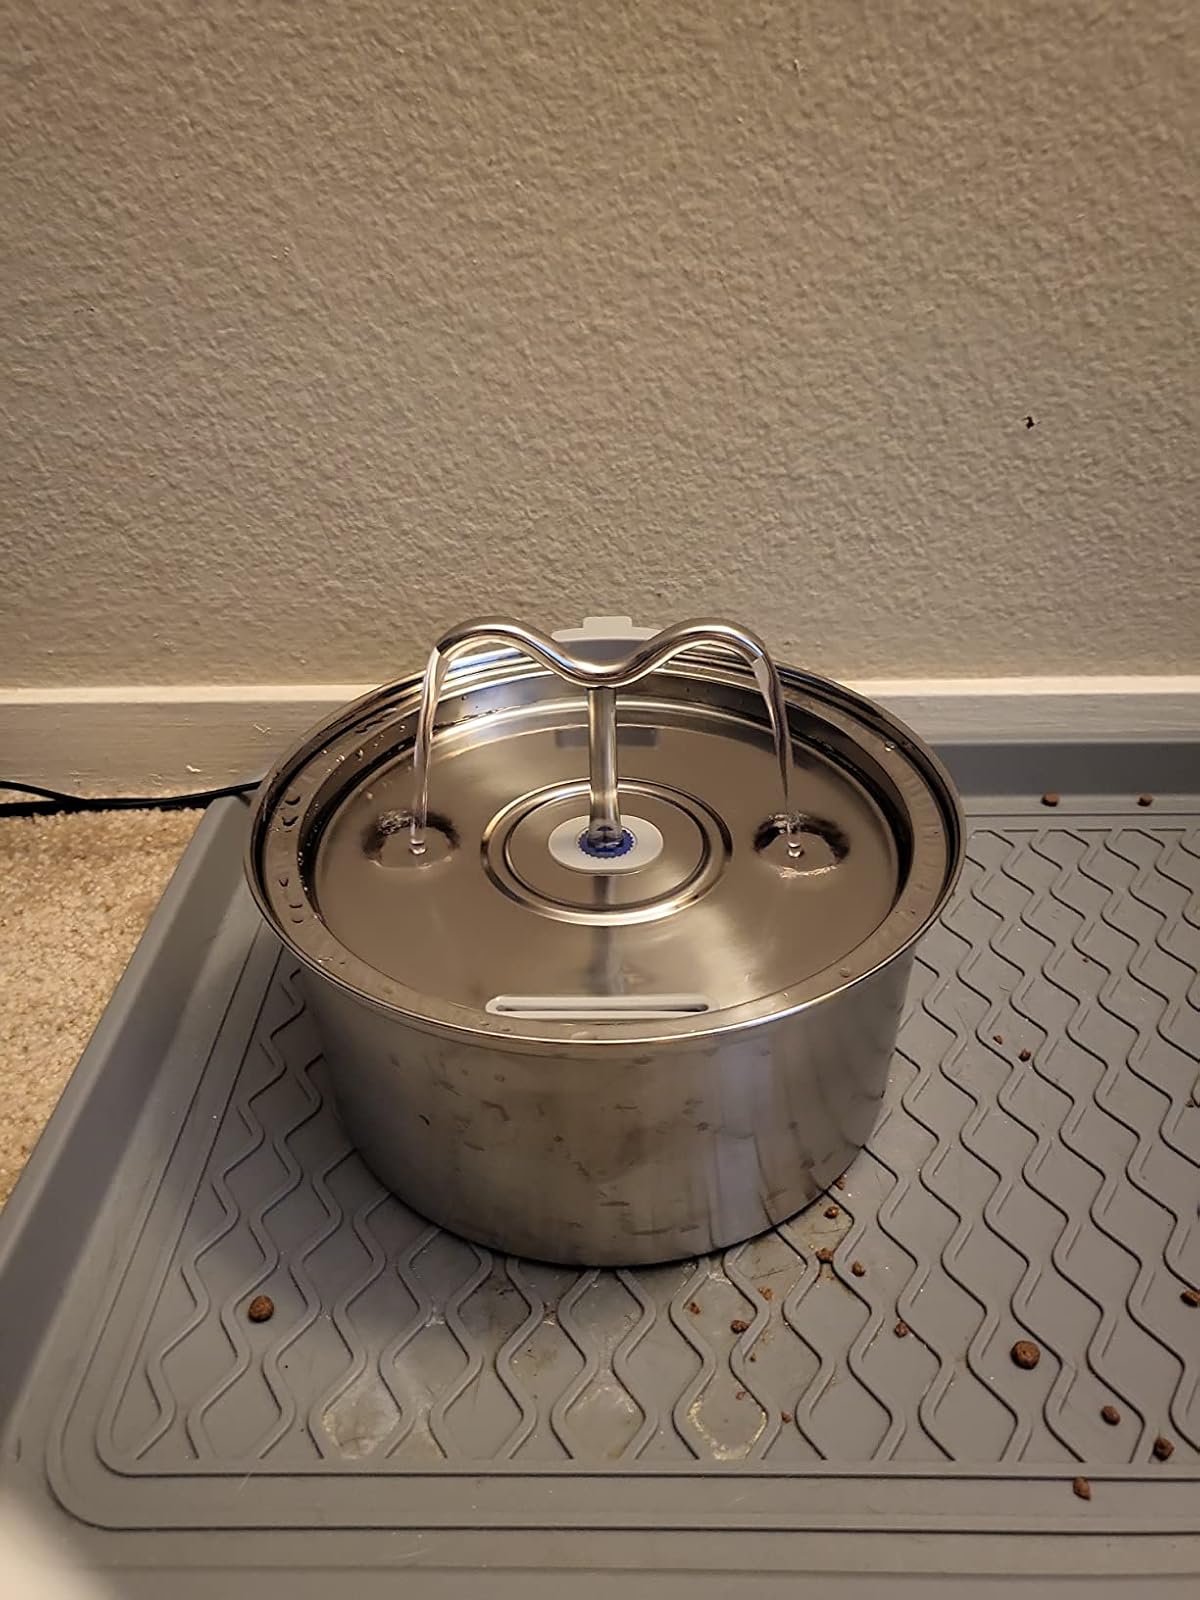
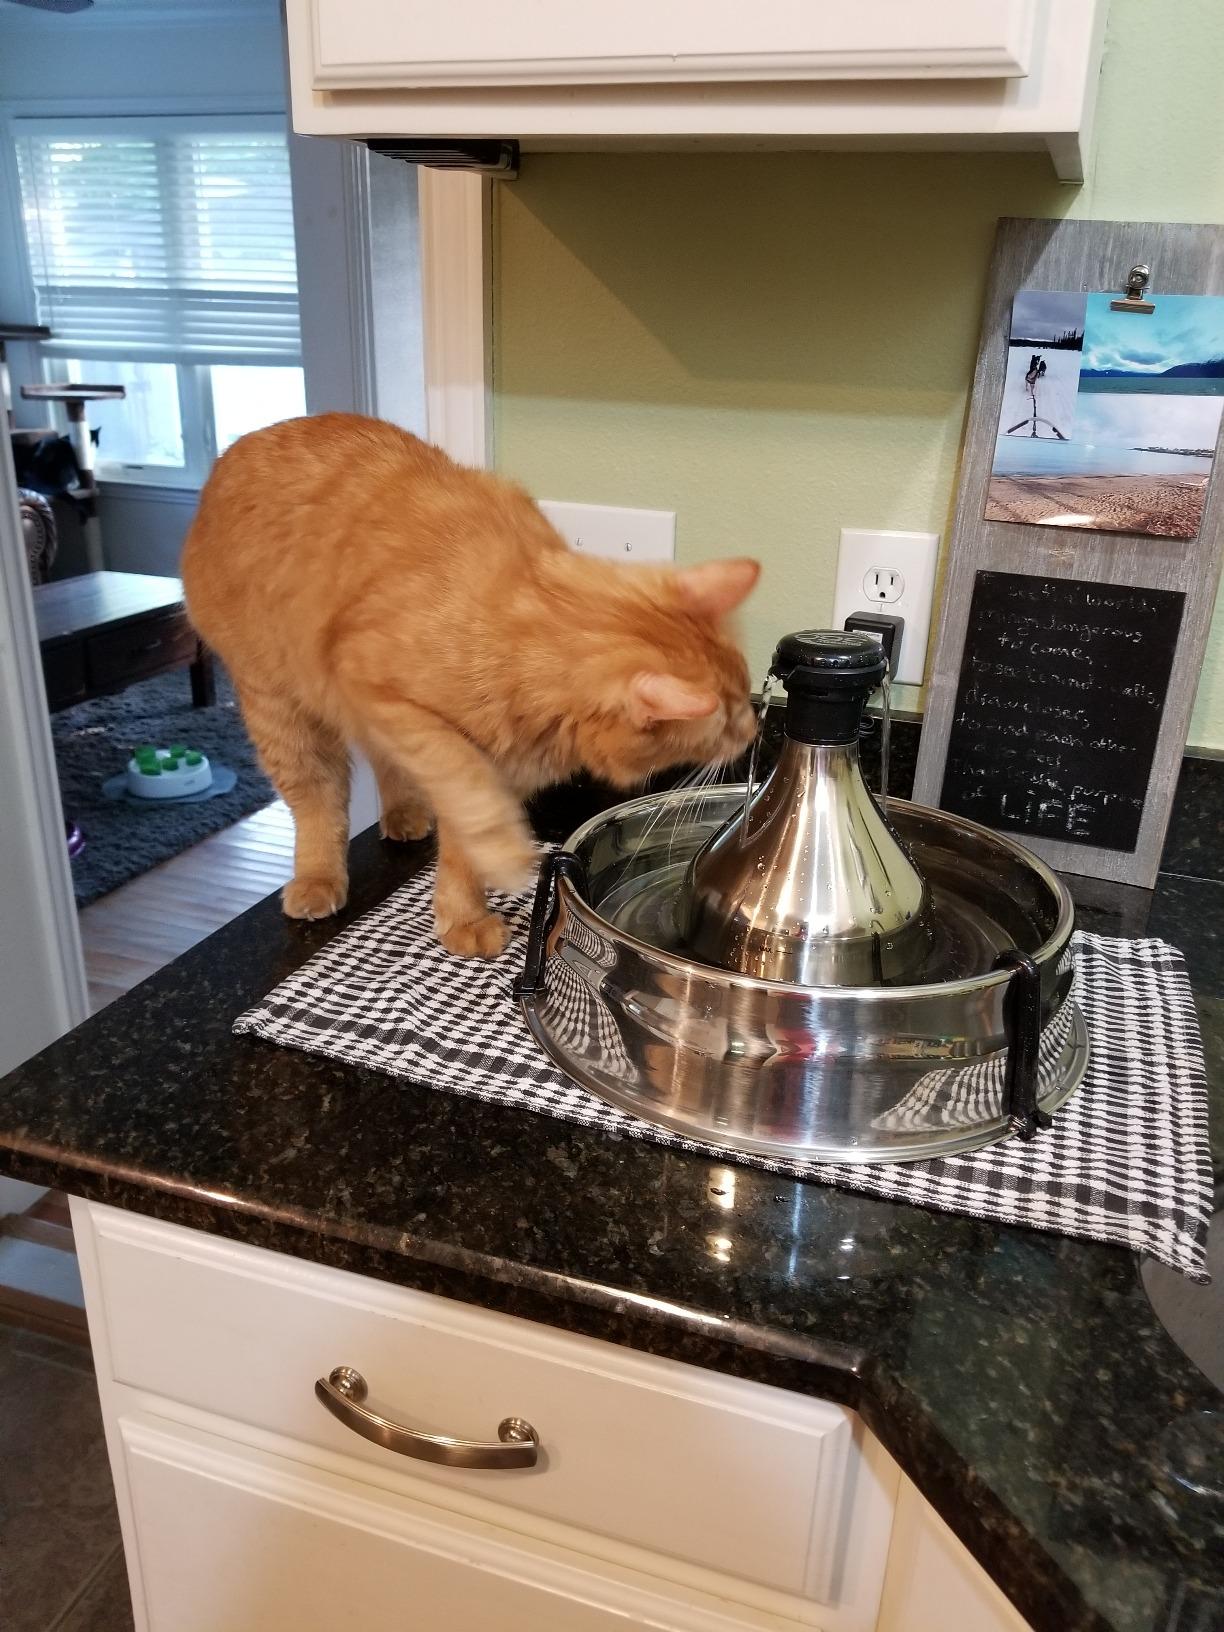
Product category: items_bowl
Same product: no